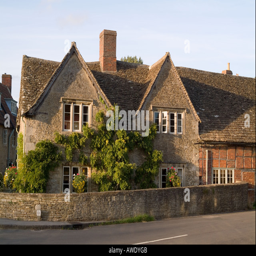
a stone cottage in evening light